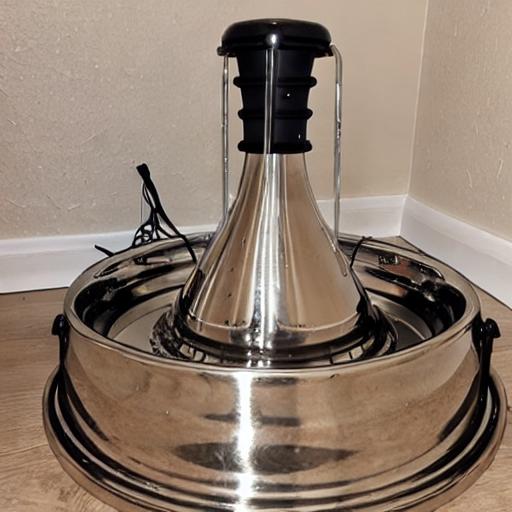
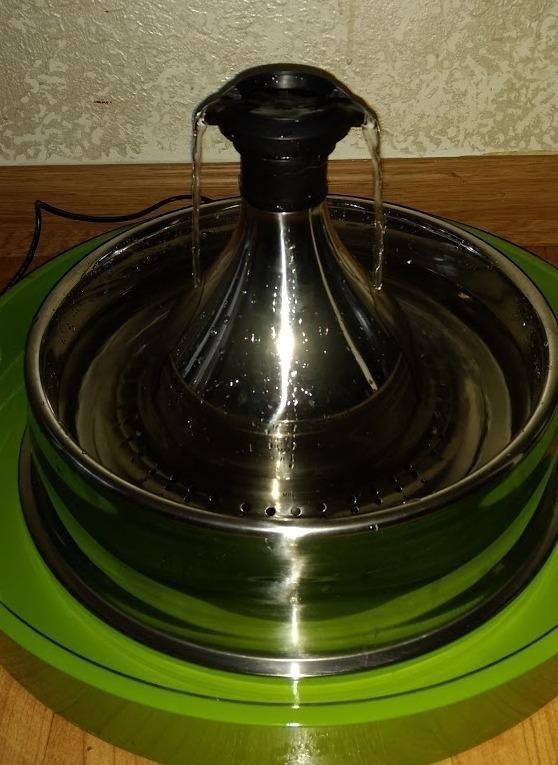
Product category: items_bowl
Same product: no